The Market NYC

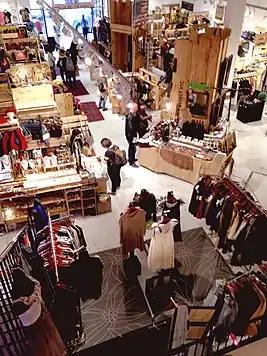
The Bleecker Street location of The Market NYC, an indoor flea market in New York City

The Market NYC is a designer and vintage goods flea market with outlets in several locations in New York City. The market has two locations: one at 290 Mulberry Street in Nolita, Manhattan and another at 218 Bedford Avenue in the Williamsburg neighborhood of Brooklyn.